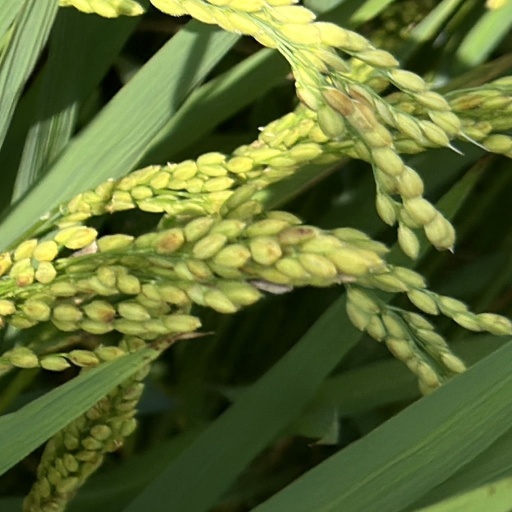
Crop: rice